Adam Legzdins

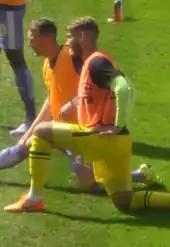
Legzdins warming up for Birmingham City in 2015

Legzdins re-joined Birmingham City on 27 June 2015; he signed a two-year deal with the option of a further year. On the bench for the opening league match of the seasonTomasz Kuszczak startedLegzdins made his Birmingham debut three days later in a 2–1 League Cup win away to Bristol Rovers. He played in two more cup matches before finally making his League debut for Birmingham on 9 April 2016; he kept a clean sheet in a 2–0 win away to Reading, and finished the season with nine appearances, of which five were inn the league.